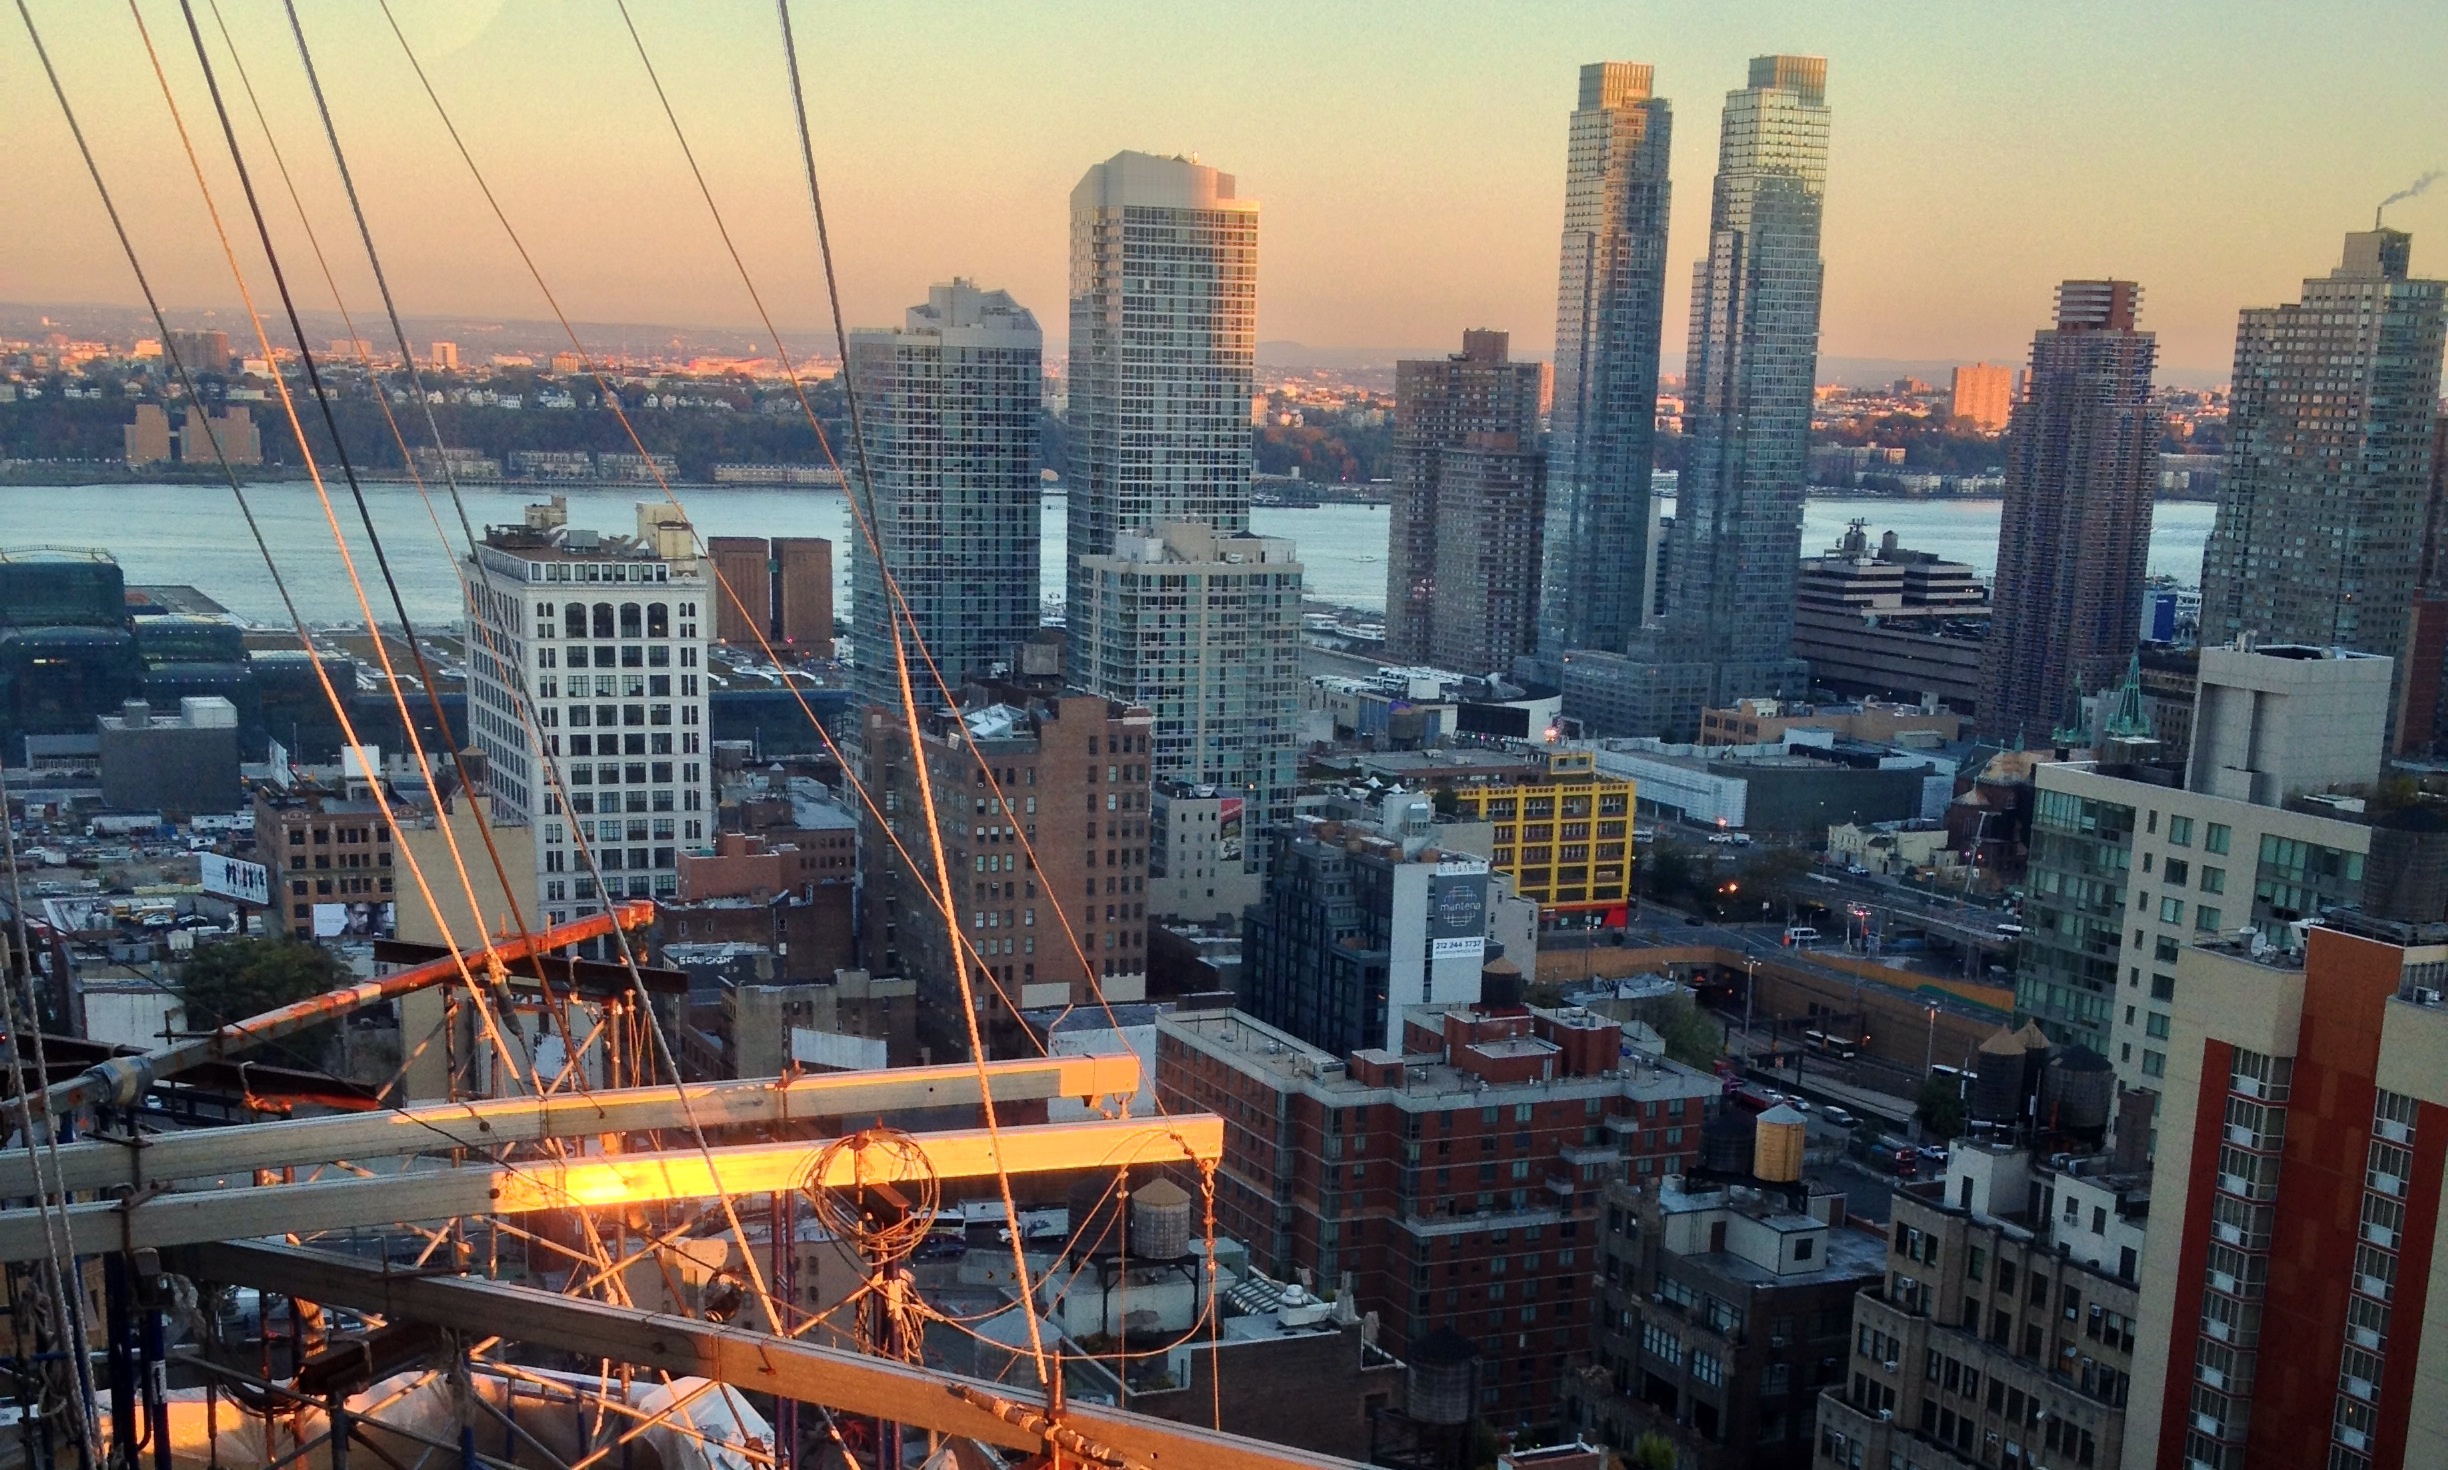
skyline, city, skyscraper, cityscape, downtown, evening, tower block, metropolis, urban area, human settlement, metropolitan area